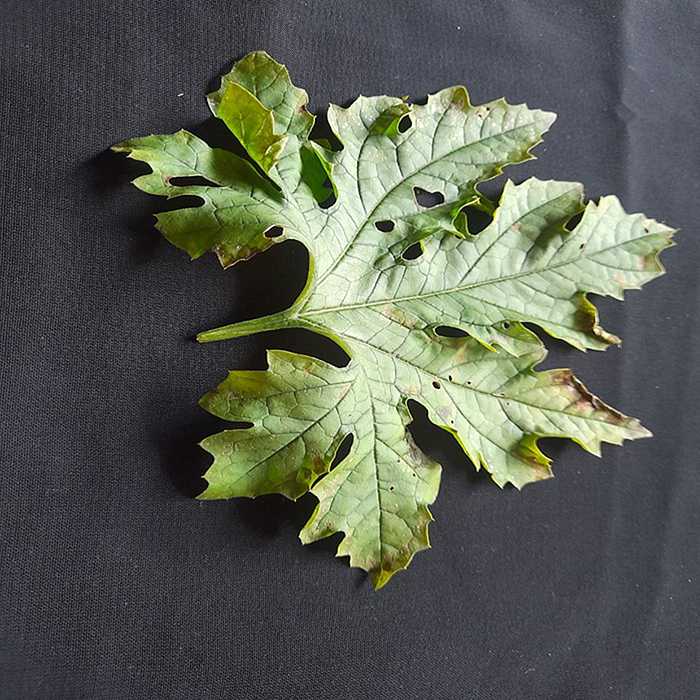
Plant: Bitter Gourd
Label: Downey mildew